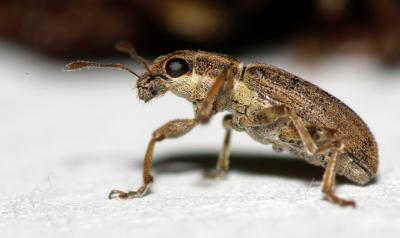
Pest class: pea_leaf_weevil